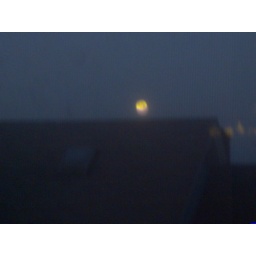
the moon rose over my old house